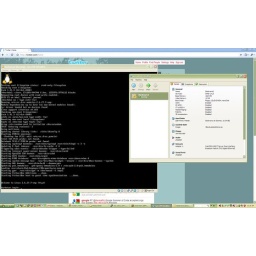
Virtual Box running slackware 12.2 in windows XP